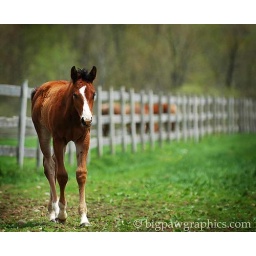
bay quarter horse colt along a fence line in the spring